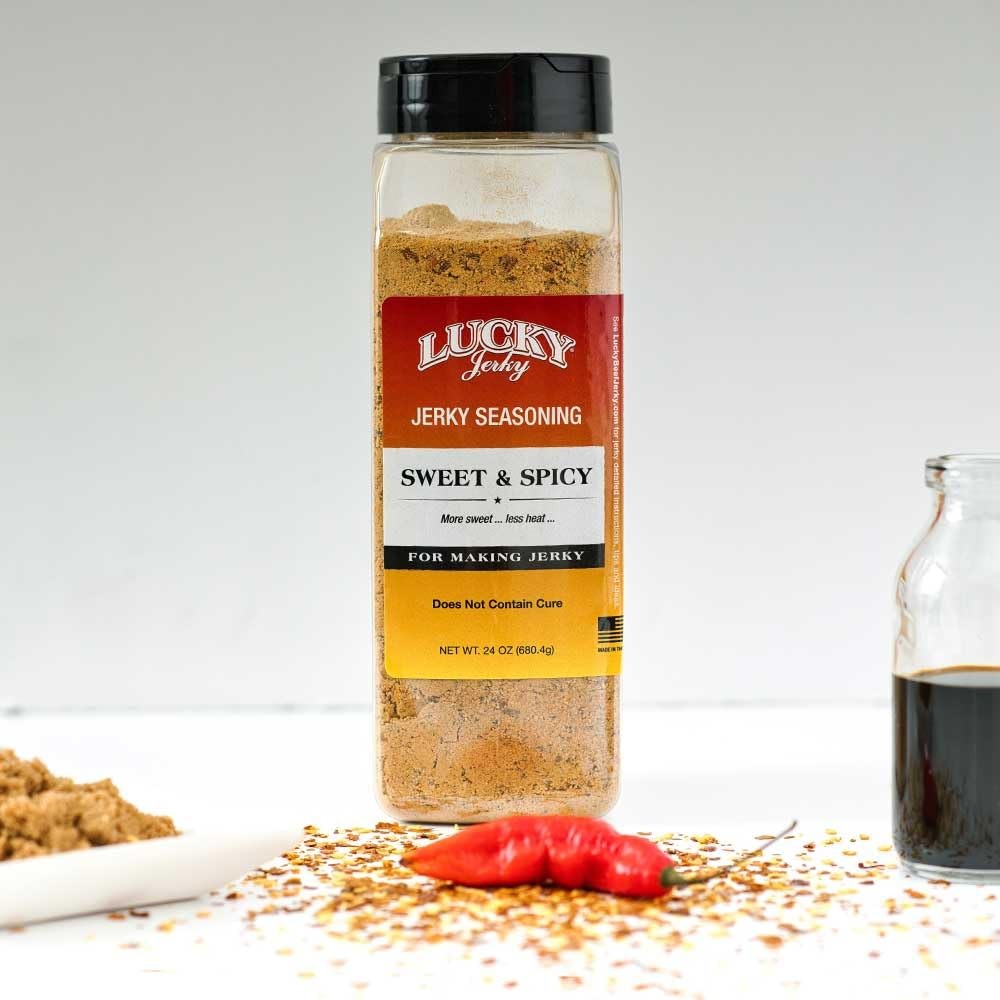
Item Name: Lucky Jerky Seasoning (Sweet & Spicy - 24oz)
Bullet Point 1: Perfect for all types of meat - beef, venison, elk, turkey... you name it!
Bullet Point 2: Add as much or as little seasoning to find the perfect flavor for your taste
Product Description: Our bulk bottles of DIY Jerky Seasoning are perfect for the DIY jerky makers out there. This is the exact same seasoning that we use on our premium, small batch “Lucky Beef Jerky” and these seasonings will deliver professional level results. Our bulk bottles allow the home maker to adjust the flavor profile to suit their preference or even mix flavors to create a custom flavor. These bulk seasoning bottles are compatible with all curing products on the market from celery juice powder to sodium nitrite or Prague powder. Grab one of our Cure Kits to make that job even easier! 12 - 1oz packets for up to 60lbs of meat!
Value: 24.0
Unit: Ounce

Price: 29.99